2010 German Grand Prix

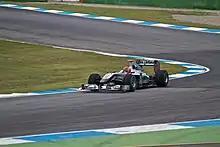
Michael Schumacher took two points at his home Grand Prix.

Elsewhere, Force India committed an error when bringing their drivers in early. Liuzzi made contact with Sutil which damaged his front wing. The team had been expecting Liuzzi to pit before Sutil, but the latter was the first to arrive into the team's pit stall. It was only after both drivers had returned to the circuit that the team realised they had accidentally placed Liuzzi's tyres on Sutil's car and Sutil's tyres on Liuzzi's. Buemi was pushed back into his garage and became the race's first retirement with accident damage on the second lap. Hamilton was running close behind Vettel but despite his car's straight-line speed advantage, he was unable to affect an overtaking manoeuvre. Hamilton later dropped further away from Vettel. Trulli became afflicted with a gearbox issue which meant he was unable to select second gear, and his mechanics pushed his Lotus T127 back into his garage where they attempted to rectify the issue without success. Alonso recorded lap times faster than teammate Massa which reduced the gap to 1.1 seconds by the conclusion of lap six. Trulli was released from his garage by his team but drove slowly around the circuit and elected to retire on the next lap.